Carl Frampton

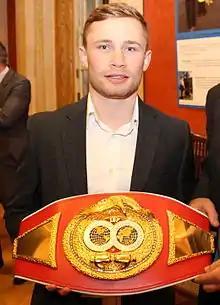
Frampton at Stormont, 2013

Carl Frampton (born 21 February 1987) is a Northern Irish former professional boxer who competed from 2009 to 2021. He held world championships in two weight classes, including the IBF super bantamweight title from 2014 to 2016, the Super version of the WBA super bantamweight title in 2016, and the Super version of the WBA (Super) featherweight title from 2016 to 2017.